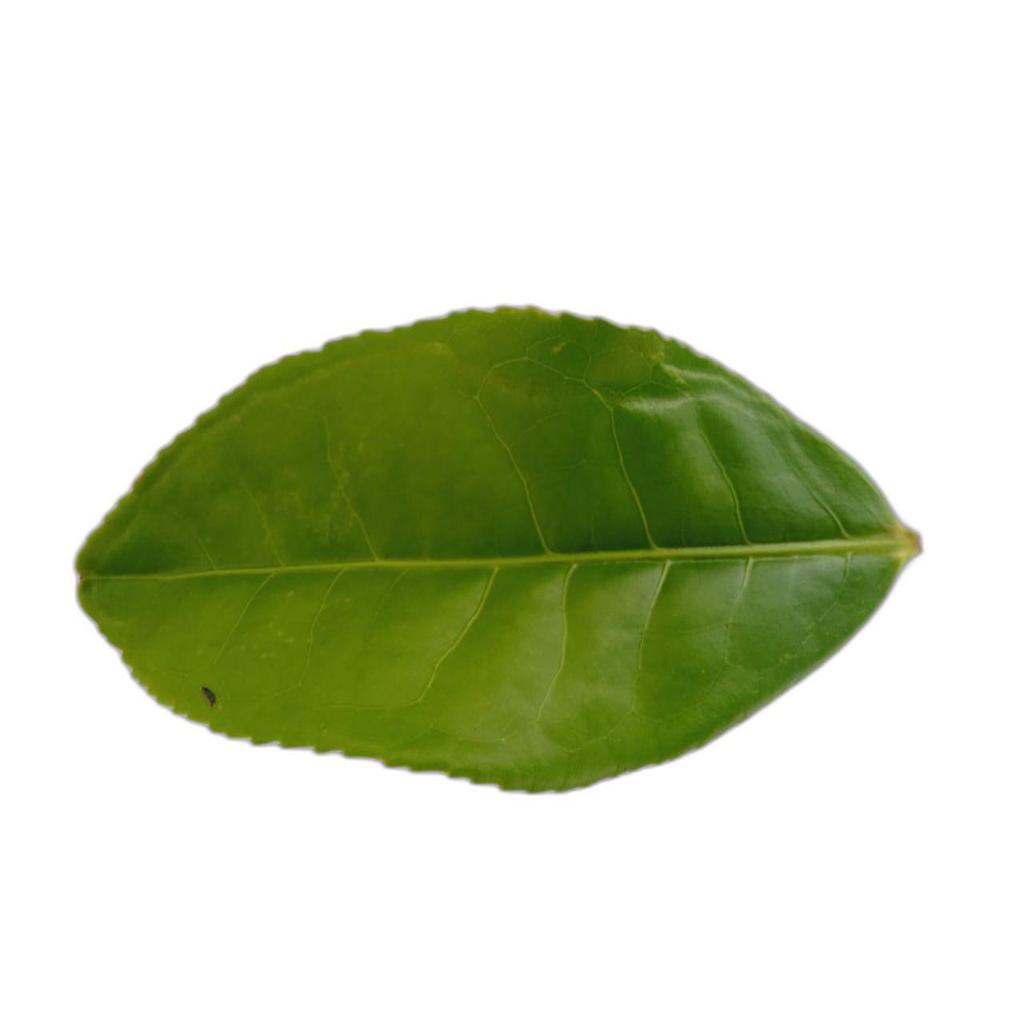
Label: Healthy